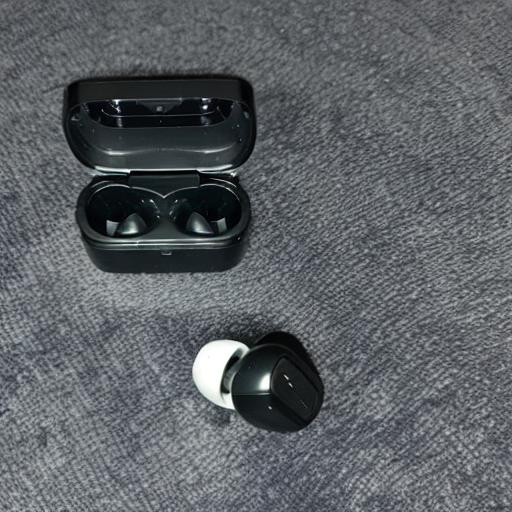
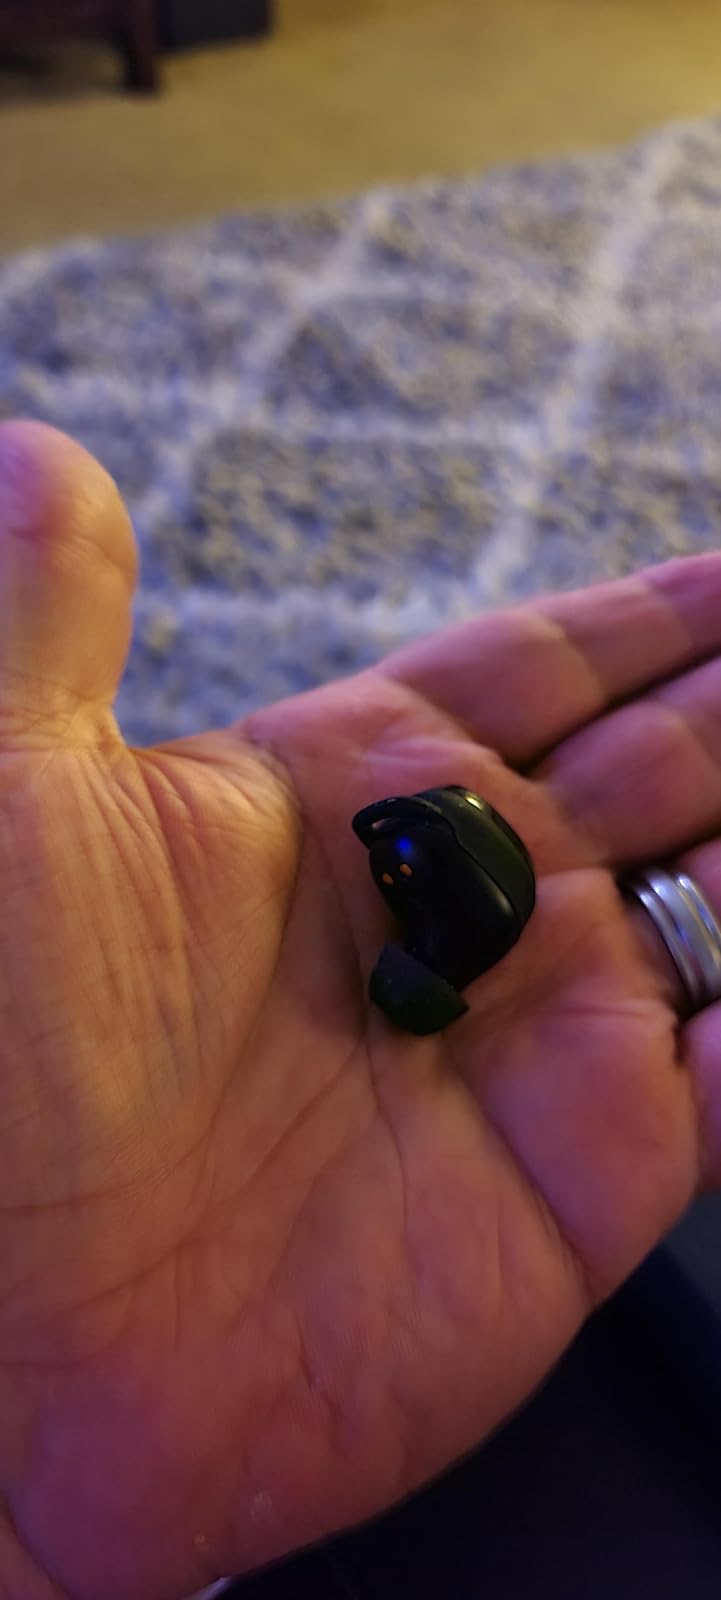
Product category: earbuds
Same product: no